ATLAS-I

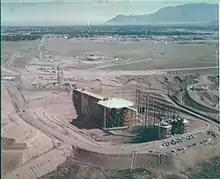
The platform was load tested by driving loaded TEREX mining dump trucks in an array across the deck. Notice Air Force 1 being tested at the neighboring Vertically Polarized Dipole (VPD) EMP test site in this 1979 photograph.

Due to their higher flight altitude and nuclear payload, Strategic Air Command bombers were the primary object of the tests, but fighters, transport aircraft and even missiles were also tested for EMP hardness on Trestle. In addition to electronics survivability tests, numerous sensors located inside, beneath and to the sides of the aircraft would gather additional data on the airframe's EMP permeability to be used in design considerations for future Cold War aircraft and to identify areas which needed additional EM hardening.